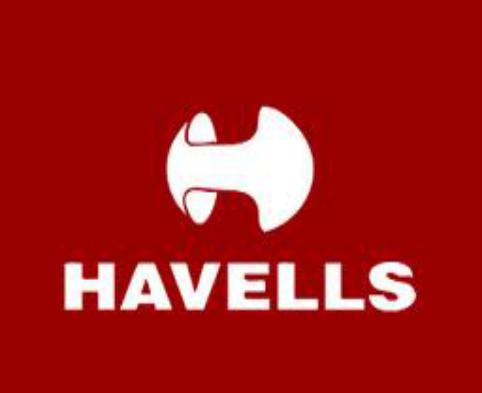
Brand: Havells
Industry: Others